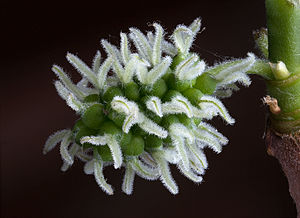
Morbær / Kendetegn
Morbær er en slægt af frugtbærende træer, der består af 10-16 arter der gror vildt såvel som dyrket i mange tempererede og subtropiske egne.